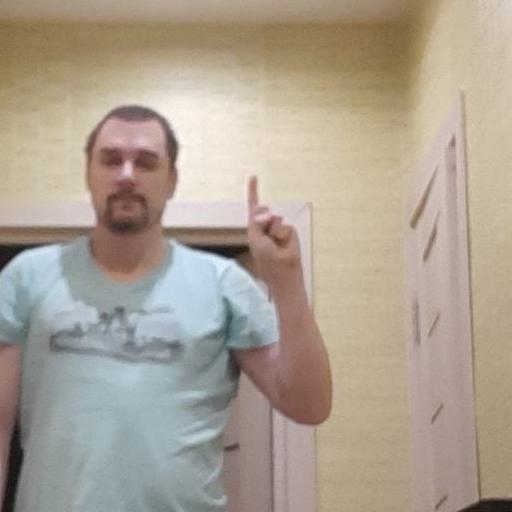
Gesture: one